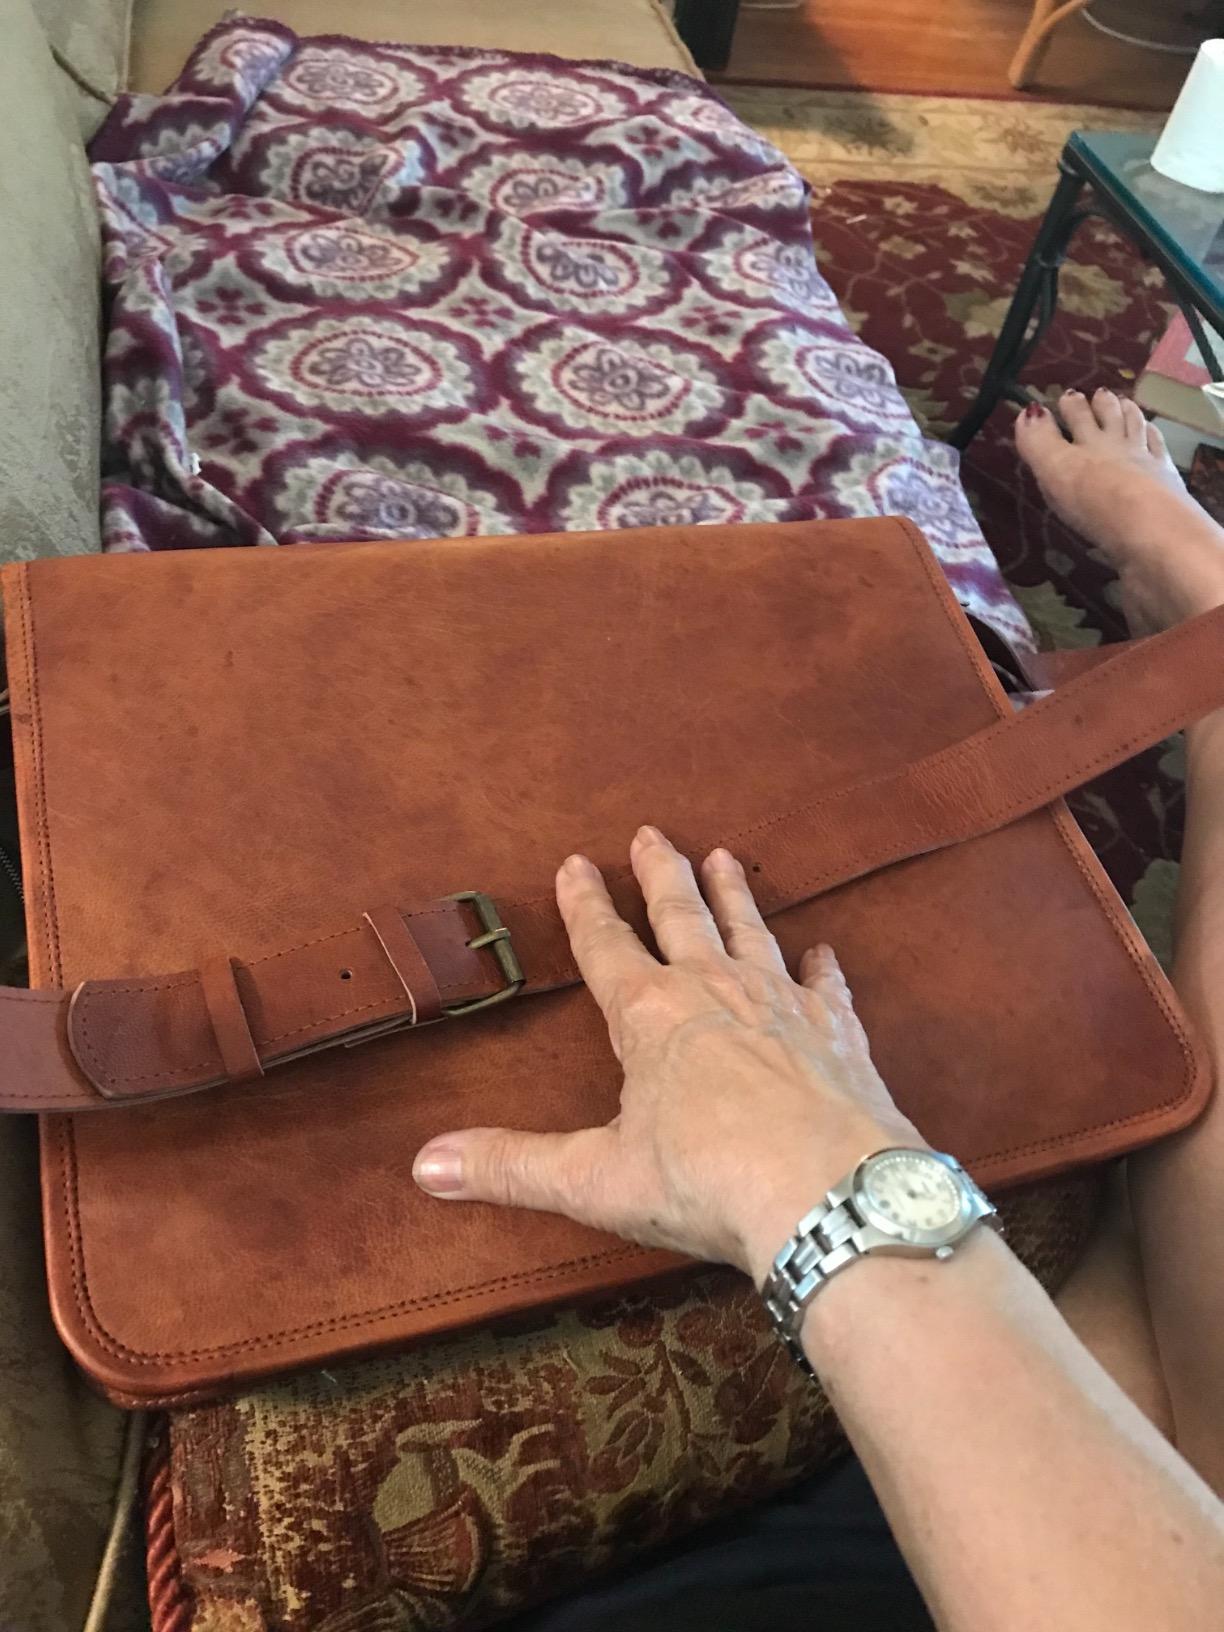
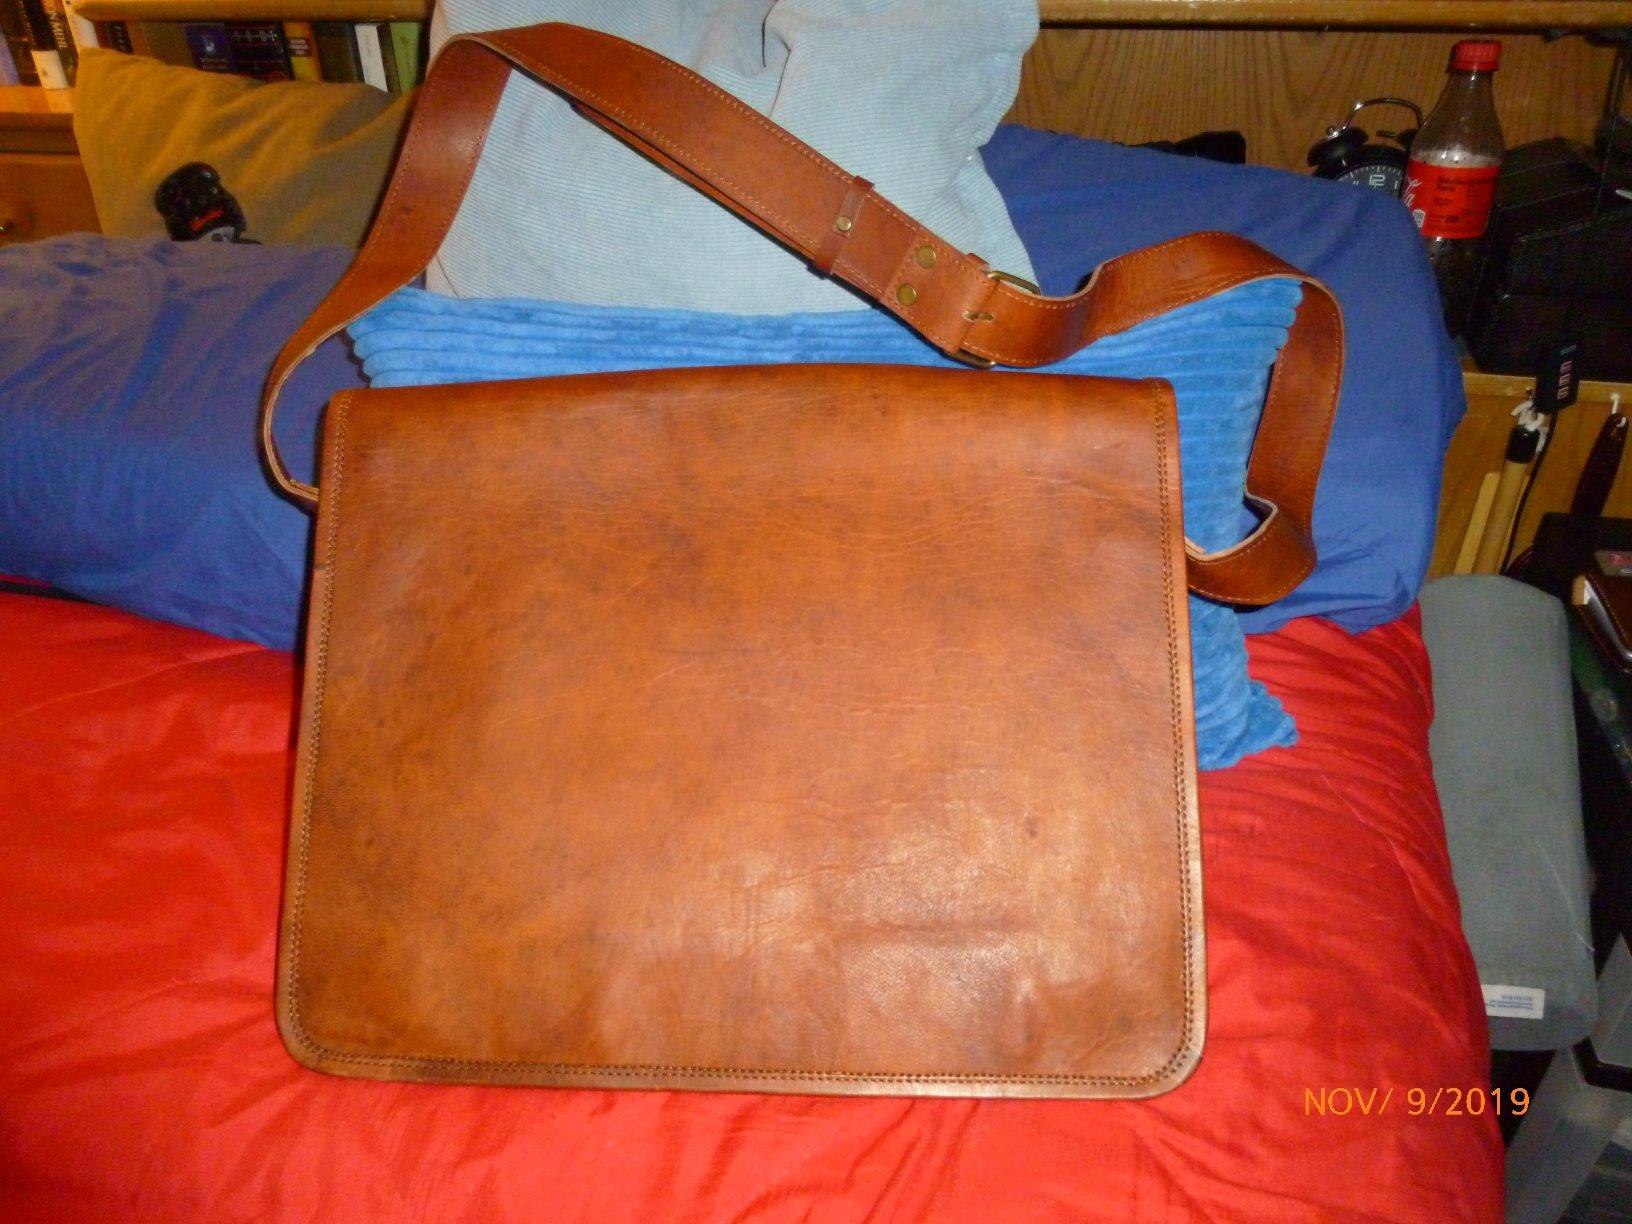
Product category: bag
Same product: yes